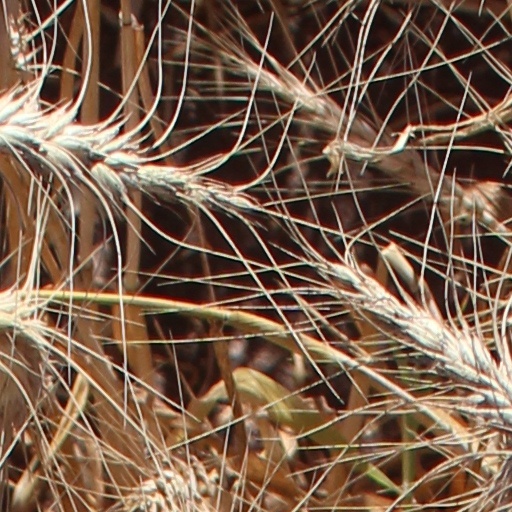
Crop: wheat